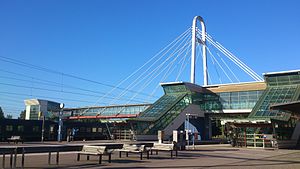
Västra stambanan / Eksterne henvisninger
Hallsbergs station er et jernbanekundepunkt
Västra stambanan er en jernbane mellem Sveriges to største byer, Stockholm og Göteborg.